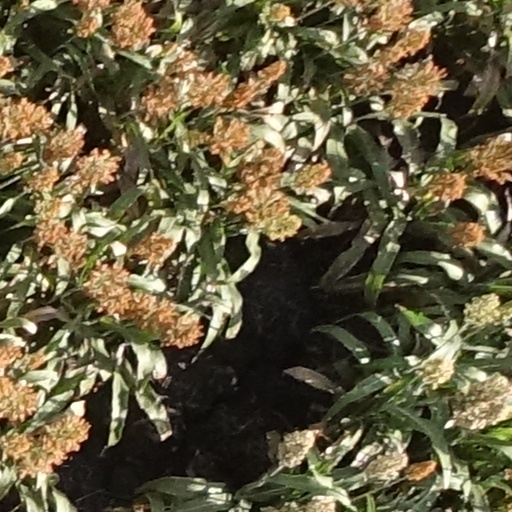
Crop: sorghum